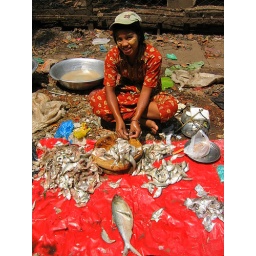
Fish for sale at a local market on a side street in Yangon.